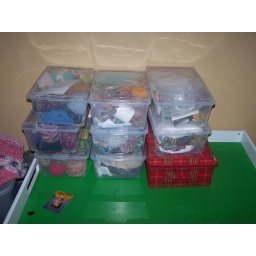
Knitting mags and books are in the red box. Some full skeins and scraps in the 8 clear bins.